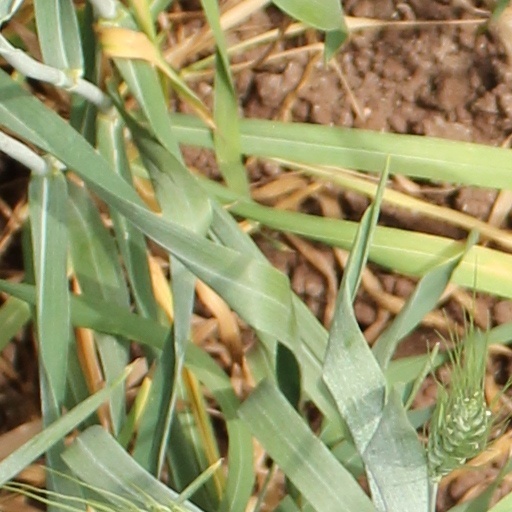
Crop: wheat